Grilling

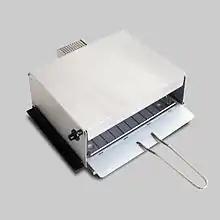
Salamander (electric grill with top heat)

By using a baking sheet pan placed above the grill surface, as well as a drip pan below the surface, it is possible to combine grilling and roasting to cook meats that are stuffed or coated with breadcrumbs or batter, and to bake breads and even casseroles and desserts. When cooking stuffed or coated meats, the foods can be baked first on the sheet pan, and then placed directly on the grilling surface for char marks, effectively cooking twice; the drip pan will be used to capture any crumbs that fall off from the coating or stuffing.